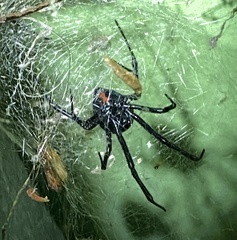
Species: Lactrodectus_hesperus